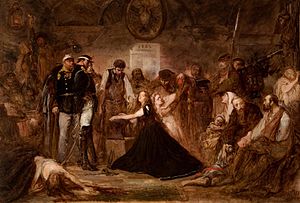
Januaropstanden (1863)
"""Polen 1863"", maleri af Jan Matejko, polske oprørere venter på transport til Sibirien"
Januaropstanden var et oprør fra indbyggerne i det forhenværende den polsk-litauiske realunion. Oprøret startede 22. januar 1863 og varede indtil de sidste oprørere blev fanget i 1865.